Medieval Hebrew

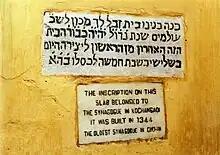
Kochangadi Synagogue in Cochin, India, dated to 1344.

Medieval Hebrew is a literary and liturgical language that existed since the 4th century. It is not commonly used as a spoken language, but mainly in written form by rabbis, scholars and poets. Medieval Hebrew has many features distinguishing it from older forms of Hebrew. These affect grammar, syntax, sentence structure, and also includes a wide variety of new lexical items, which were either based on older forms or borrowed from other languages, especially Aramaic, Koine Greek and Latin.